List of birds of Oman

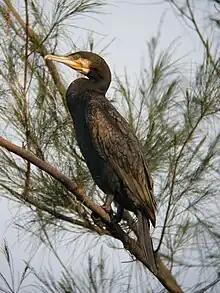
Great cormorant, a common winter visitor.

The sulids comprise the gannets and boobies. Both groups are medium to large coastal seabirds that plunge-dive for fish.